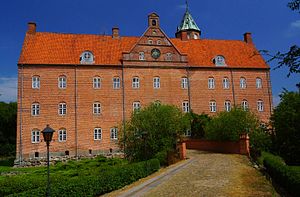
Sostrup Slot
Sostrup Slot, Djursland, hovedbygningen set forfra.
Sostrup Slot, Norddjursland
Sostrup Slot ligger i Gjerrild Sogn i Norddjurs Kommune. Hovedbygningen er opført i 1599-1606. Sostrup Slot er på 20 hektar, Sostrup Gods er på 239,8 ha.